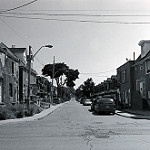
Scene: Outdoor